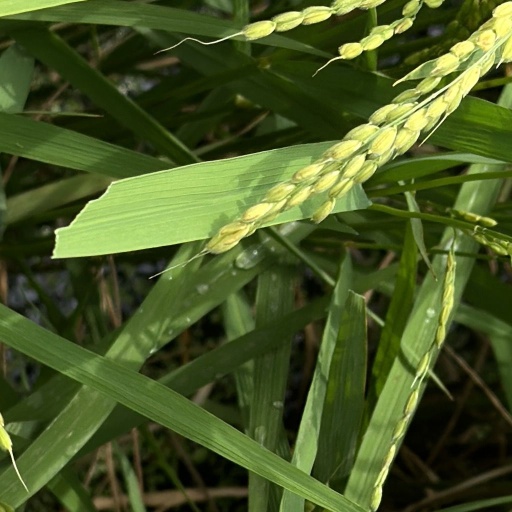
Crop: rice